Jacobello del Fiore

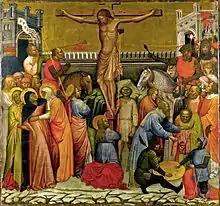
Jacobello del Fiore: "Crucifixion", 1395-1400, now in Toledo, Ohio

Art historians presume that the small "Crucifixion" panel in Ohio was a single part of a larger whole work or altarpiece. Christ is presented on the same plane as all of the other figures in the painting, yet he appears to be much larger than any other person in the frame. Christ's proportional domination of the composition exemplifies a common Renaissance technique used to place emphasis on a subject. Most of the bright color from this piece comes from clothing, ranging from red to blue and orange tones. The color of the clothing is especially accentuated by the skin tones of the figures, which have become muted and faded over time.